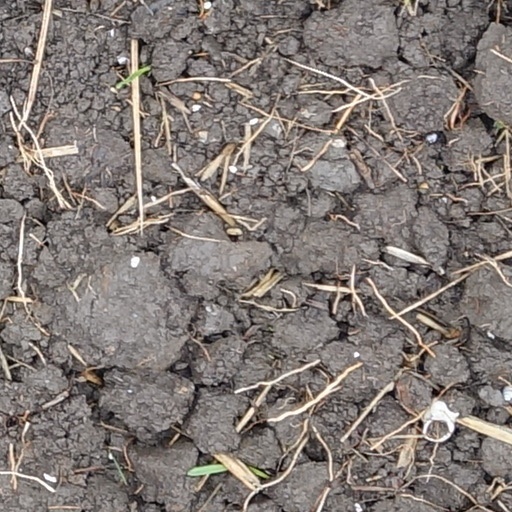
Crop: wheat